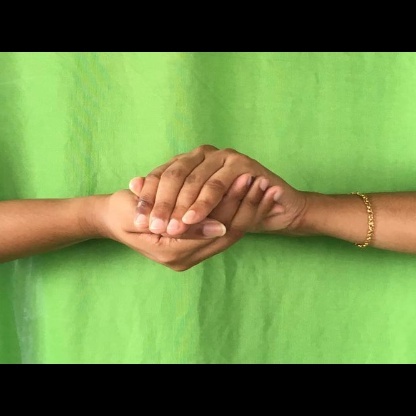
Mudra: Samputa